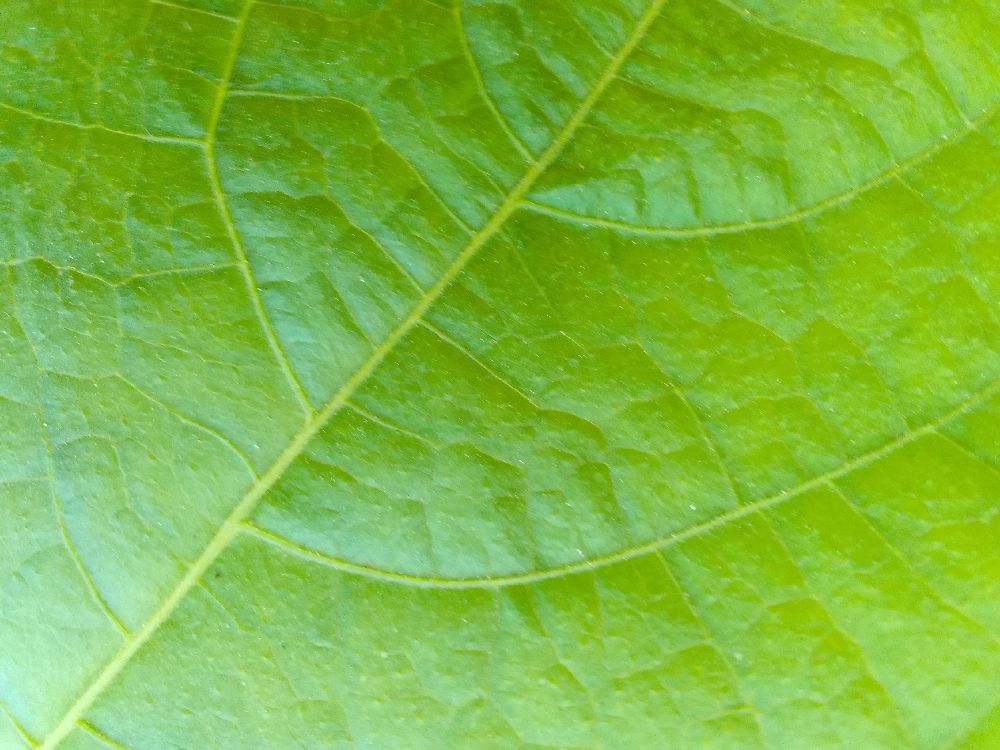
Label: healthy